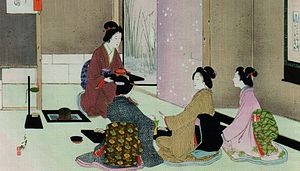
Japansk teceremoni / Billedegalleri
Japansk teceremoni er en japansk tradition, hvor drikning af te blev ophøjet til en kunstform.